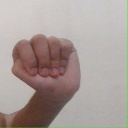
अक्षर: ठ